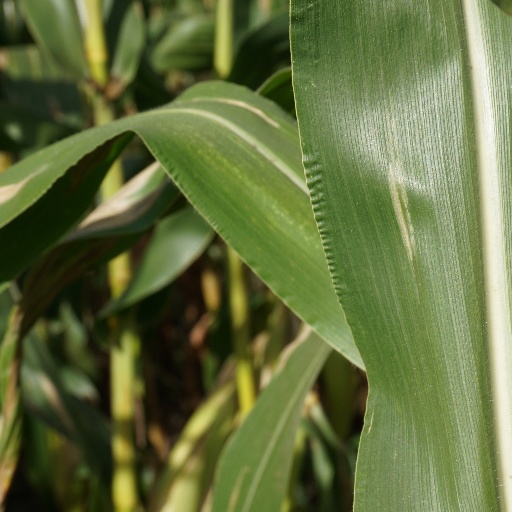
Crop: maize; corn